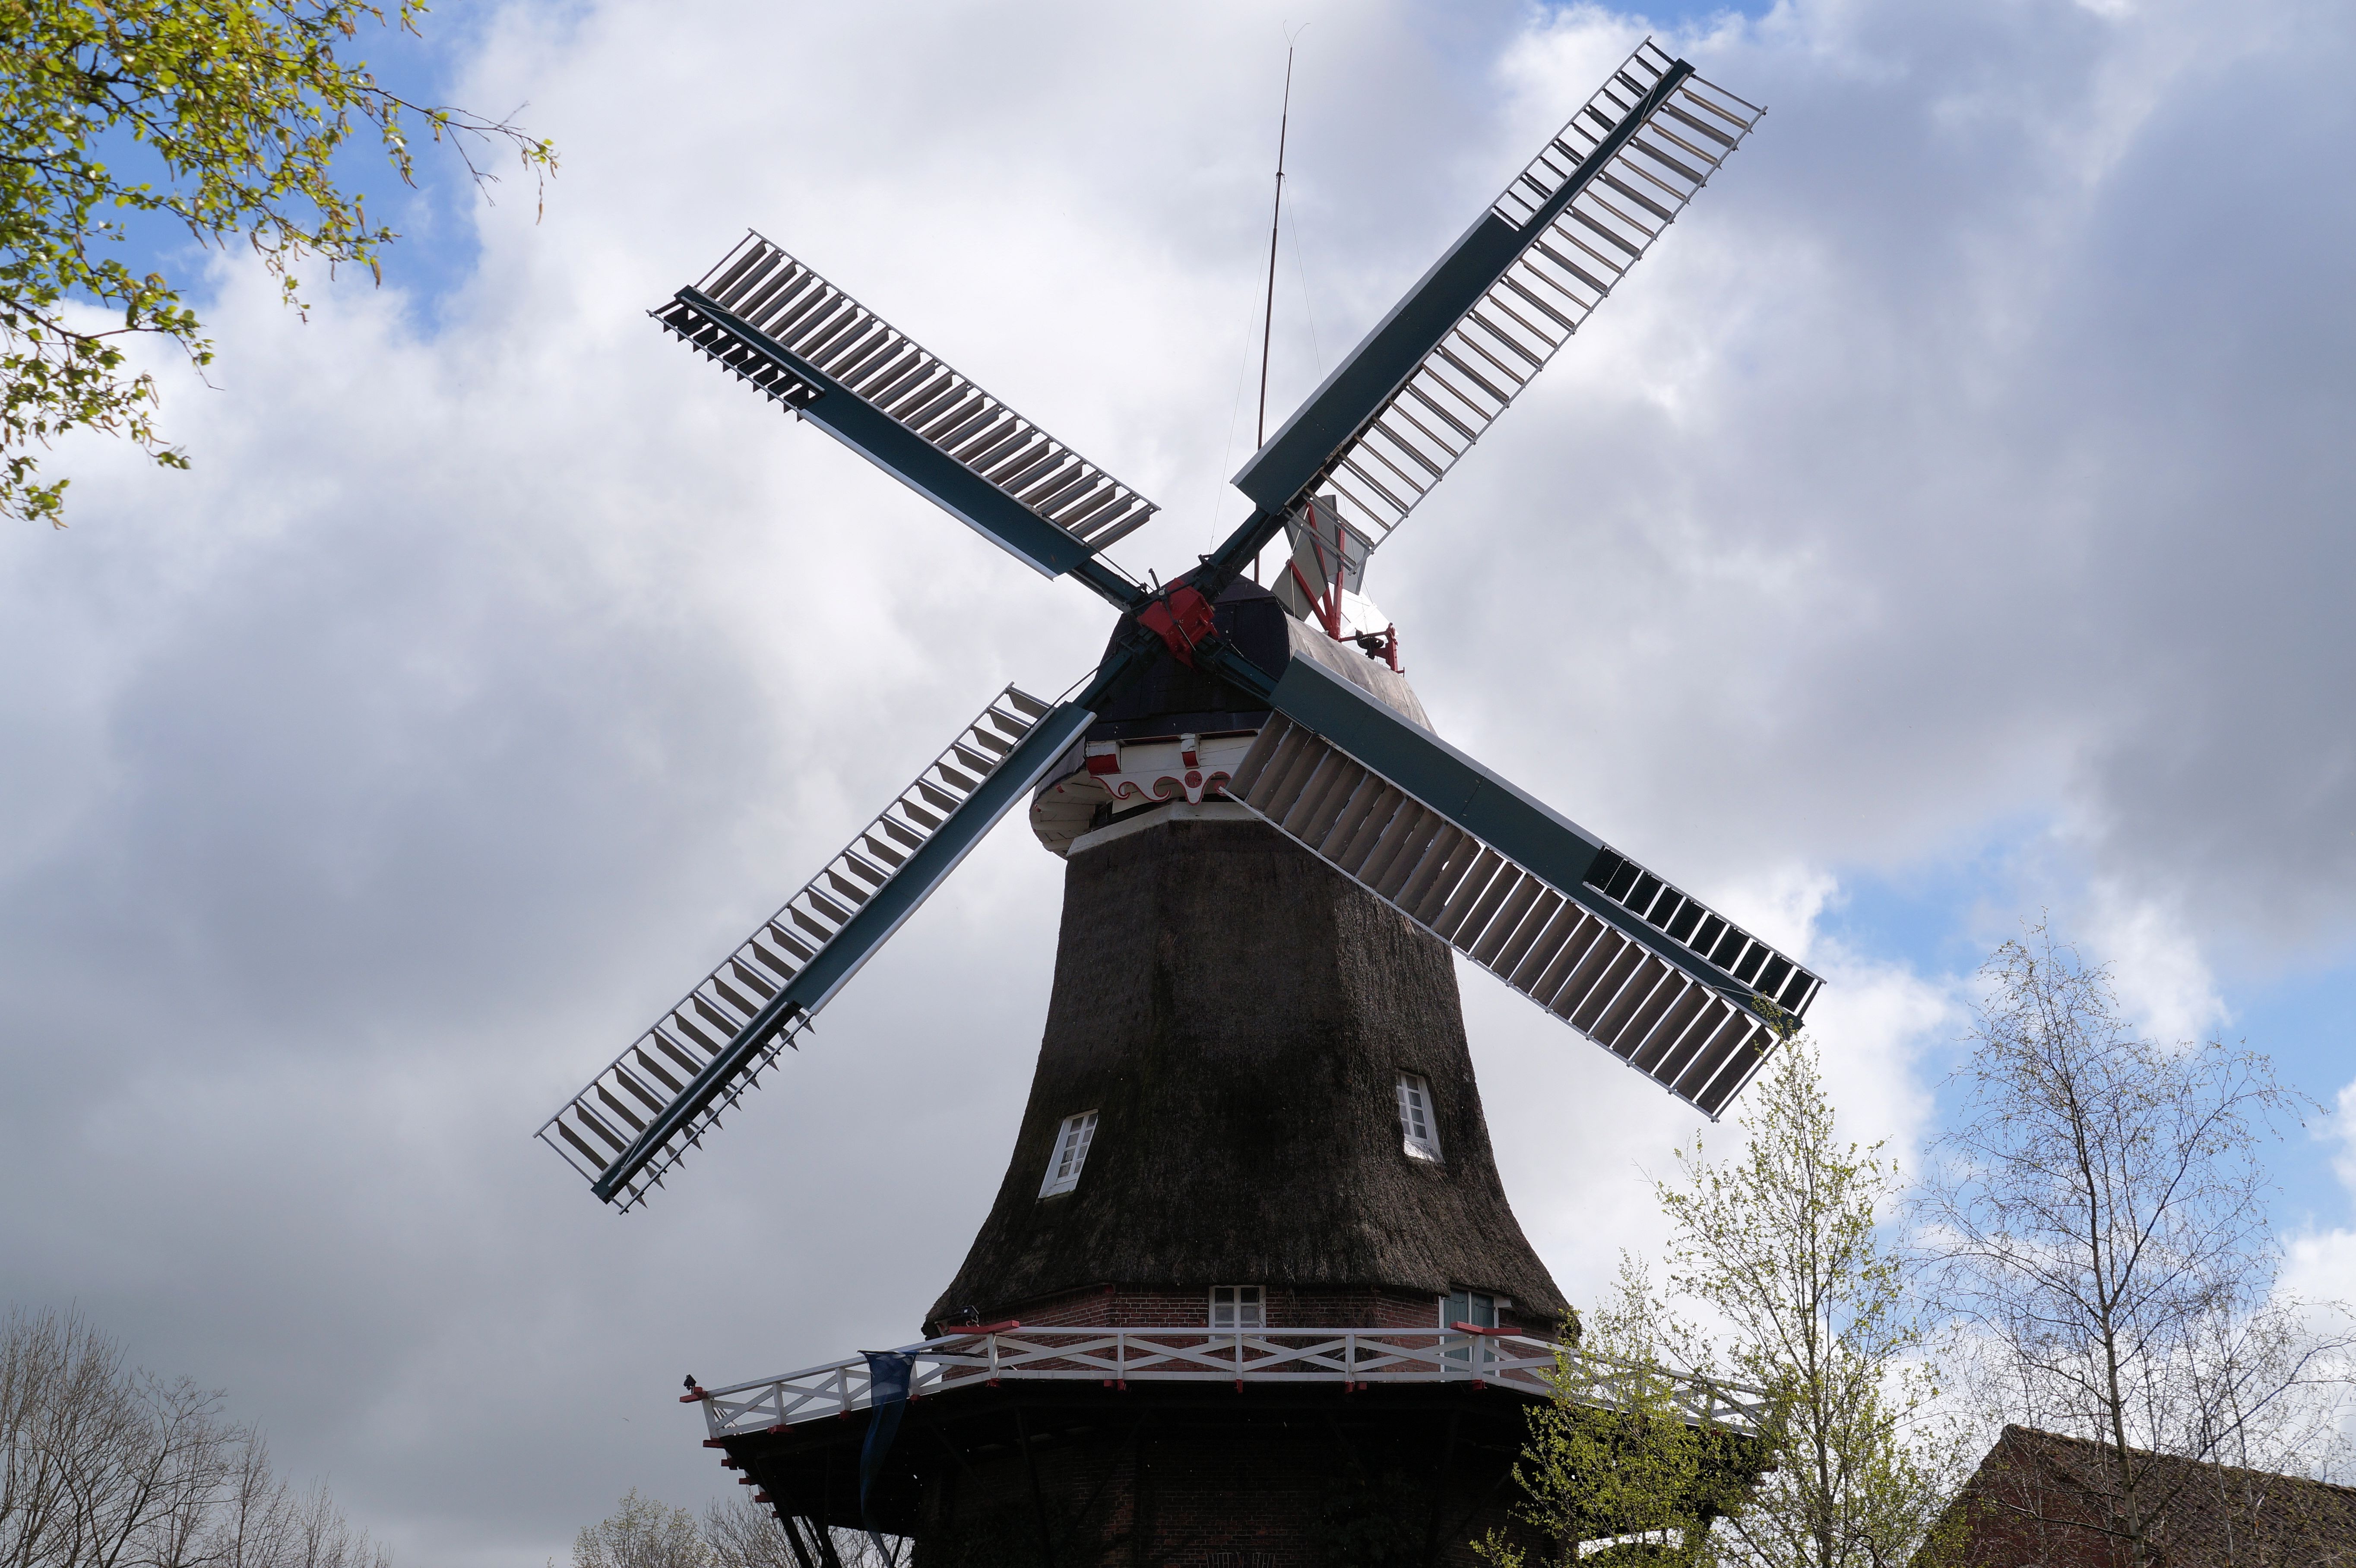
wing, windmill, wind, building, tower, landmark, grind, mill, steeple, east frisia, historic preservation